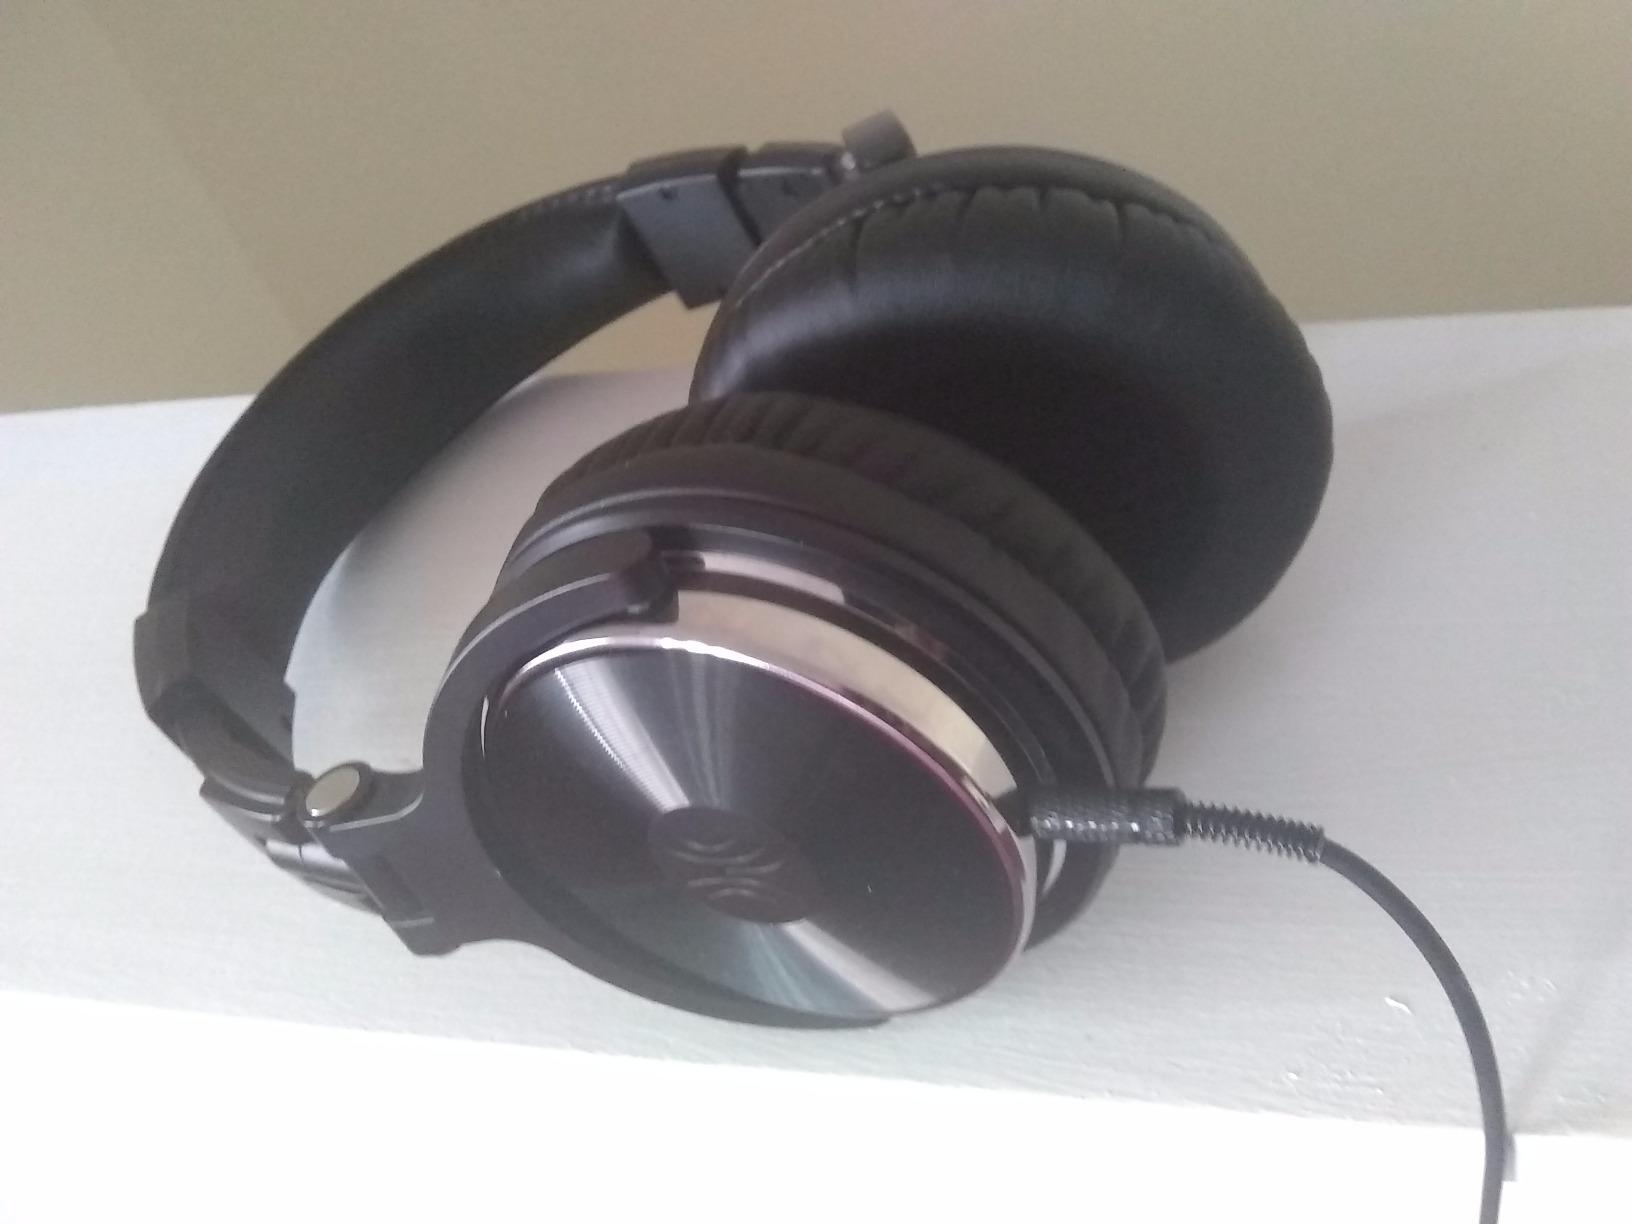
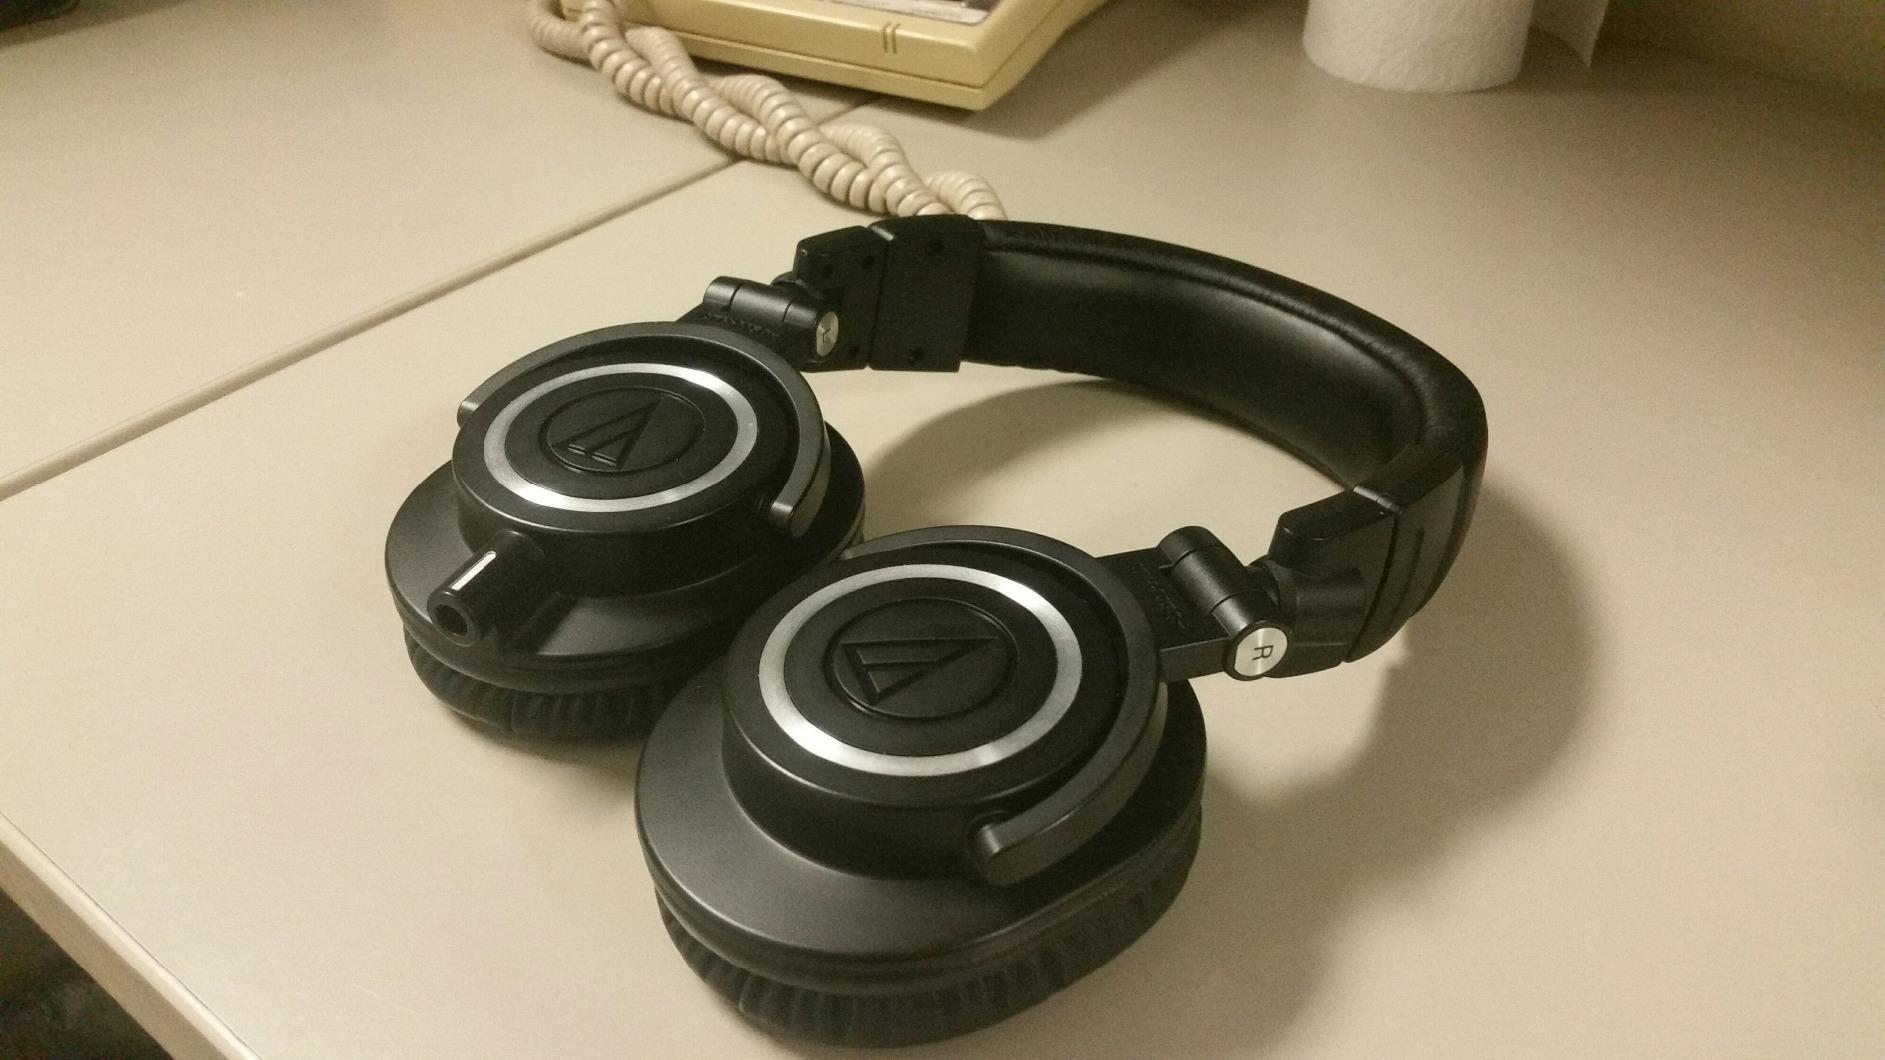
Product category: headphones
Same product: no